Agricultural University of Iceland

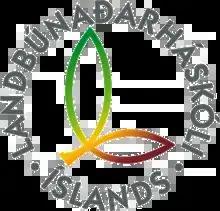
Agricultural University of Iceland / Landbúnaðarháskóli Íslands

The Agricultural University of Iceland (AUI) is an educational and research institution focusing on agricultural, environmental sciences, landscape architecture and planning founded in 2005. The university's main location is in Hvanneyri, near Borgarnes, Iceland, but it also operates research locations in Reykjavík (Kednaholt). AUI offers vocational training in agriculture, undergraduate and graduate studies in agricultural sciences, environmental sciences, equine sciences, forest sciences, landscape architecture, planning, restoration ecology and environmental changes at higher latitudes.